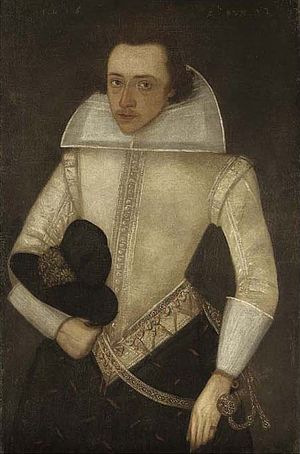
Anthony Babington
Portræt af yngre mand, som siges at forestille Anthony Babington.
Anthony Babington var en ung katolsk engelsk adelsmand, der 1586 trådte i spidsen for en sammensværgelse, som gik ud på at myrde dronning Elisabeth og befri Maria Stuart. Elisabeths minister Walsingham opdagede planen, og derved fik man bevismidler mod Maria Stuart i hænde. Babington meddelte nemlig dronningen sine planer, og hun takkede ham derfor. Da Walsingham havde erfaret de sammensvornes navne, lod han dem, som ikke flygtede, henrette. Maria Stuart erklærede i øvrigt brevene for uægte, og der er derom ført en omfangsrig litterær strid.